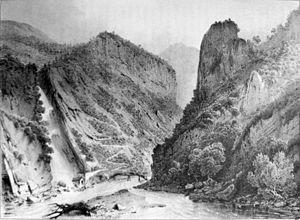
Sources thermales de la Motte ATTENTION
La Motte-Saint-Martin est une commune française située dans le département de l'Isère, en région Auvergne-Rhône-Alpes.